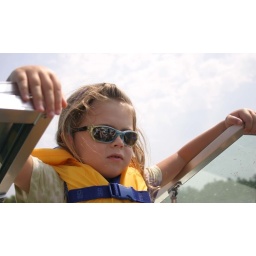
daisy in boat